Tiger Devenish

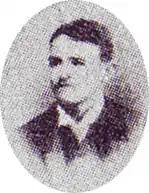

Mynardus Jeremias "Tiger" Devenish (27 May 1867 – 10 September 1928) was a South African international rugby union player.